Castello di Maredolce

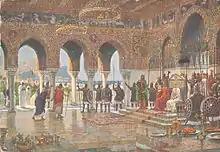
Michael Zeno Diemer, Frederick II and his court at the Maredolce Castle

The origins of the building remains shrouded in mystery. Some scholars tend to attribute the foundation of the castle to the emir Ja'far al-Kalbi (998-1019), believing that it was built over a preexisting structure. Other scholars believe that the castle dates back to the Norman era, although others consider that just the lake of the Favara Park was realized in the age of the Hauteville dynasty. The first documents regarding the castle and its park are the ""Chronicon sive Annales"" of Romuald Guarna and a poem of the muslim poet Abd ar-Rahman al-Itrabanishi (12th century).